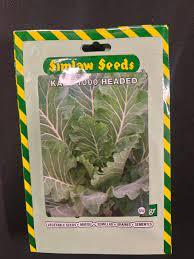
Kifungashio kilichotengenezwa kwa malighafi za plastiki ndani yake ziko mbegu za mboga za majani aina ya chainizi, ambazo zinasifika kwa ubora na utajiri mwingi wa vitamini hasa kwa watoto wa kuanzia umri wa miezi sita.